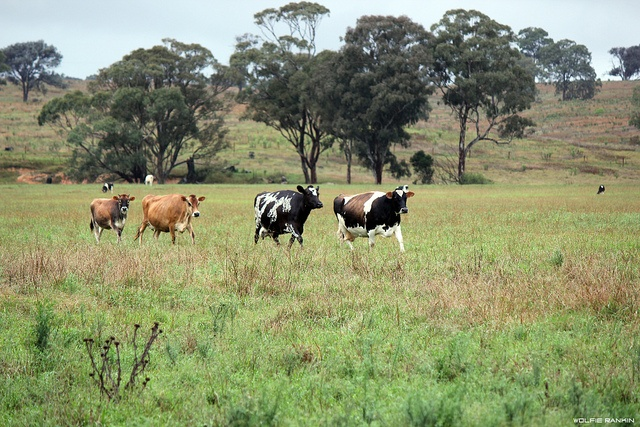
Several cows walk through a grassy field on a sunny day.
Four cows running across the pasture while other cows graze in the background.
A few cows running through a field of grass.
The cows are in the field walking with one another.
a couple of cows are running in a field